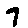
Label: 7